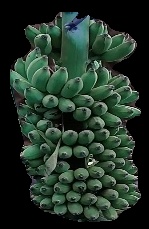
Variety: elakki-bale
Grade: grade1